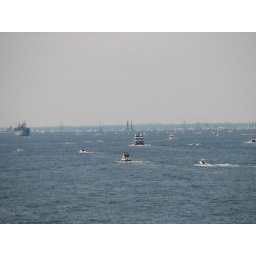
View of ships and boats to the South of the Chesapeake Bay Bridge in Maryland